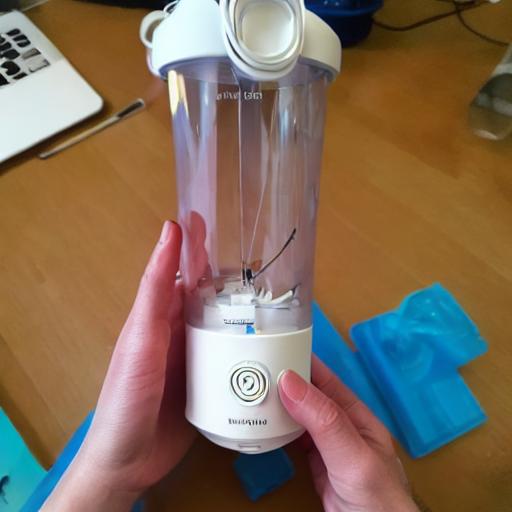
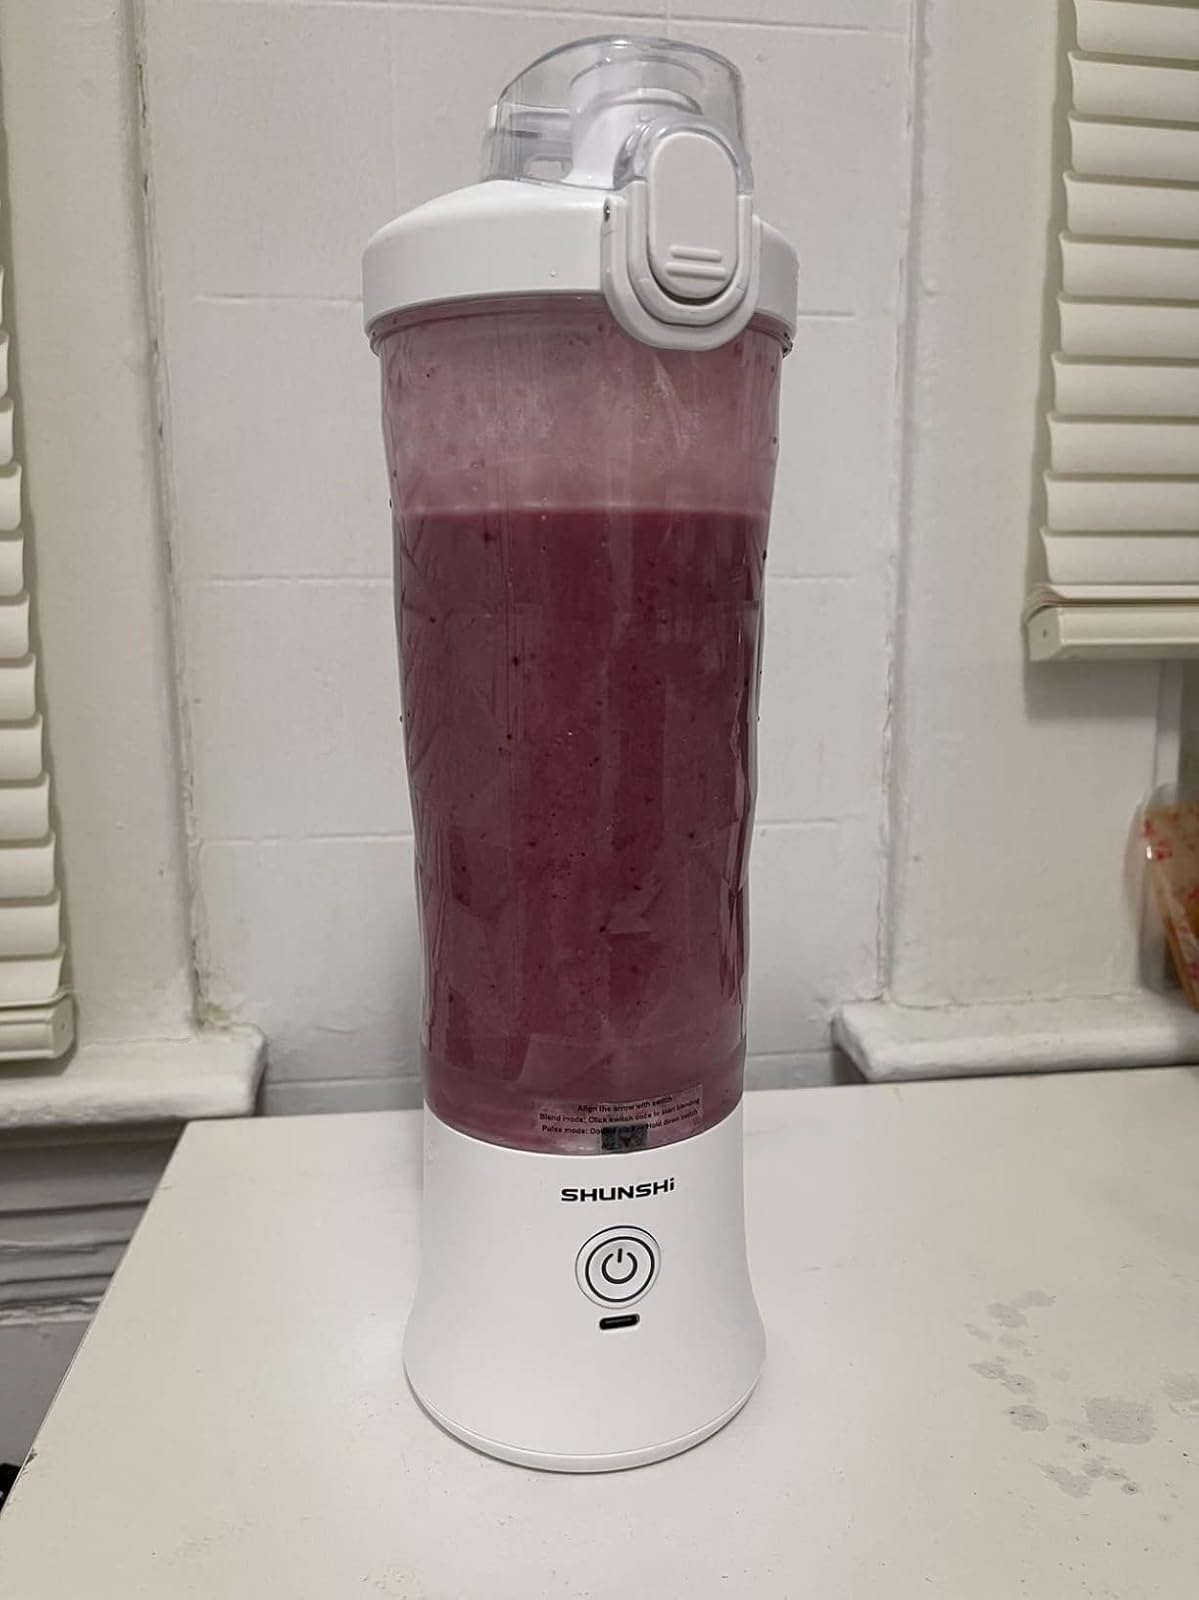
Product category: items_blender
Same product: no